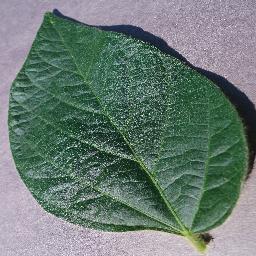
Label: Soybean___healthy